Shepherd's pie

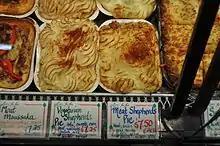
Shepherd's pies for sale

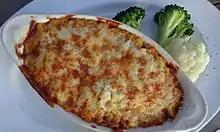
Shepherd's pie in an English restaurant

The term was in use by 1791. Parson Woodforde mentions "Cottage-Pye" in his diary entry for 29 August 1791 and several times thereafter. He records that the meat was veal but does not say what the topping was. The dish was known in its present form, though not under the same name, in the early 19th century: in 1806 Maria Rundell published a recipe for "Sanders", consisting of the same ingredients as cottage or shepherd's pie: minced beef or mutton, with onion and gravy, topped with mashed potato and baked as individual servings. Sanders or Saunders could also have a filling of sliced meat. According to Jane Grigson in "English Food", mincing originally meant chopping something with a knife. "But with the first mincing-machines, prison, school and seaside boarding house cooks acquired a new weapon to depress their victims, with watery mince, shepherd's pie with rubbery granules of left-over meat."